George E. Allen

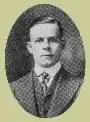
Allen as Cumberland College coach (circa 1916)

In 1916, Allen served as head football coach for Cumberland College Bulldogs in Lebanon, Tennessee, for one game, during which his alma mater Cumberland University suffered the greatest loss in the history of college football to Georgia Tech by a score of 222 to 0. A favorite is his account of the Georgia Tech-Cumberland U. football game in 1916. Cumberland's fullback and captain, George Allen himself, made the best run of the game for his hard pressed side: "I only lost six yards." He would have made one beautiful punt if his own center had not blocked it with the back of his neck. George recalls: "I once dropped the ball and yelled at another fellow: 'Pick it up.' He yelled back at me, 'Pick it up yourself, you dropped it.'" The score: Tech, 222; Cumberland, 0. Cumberland had actually discontinued its football program before the season but was not allowed to cancel its game against the Engineers. Georgia Tech coach John Heisman insisted on the schools' scheduling agreement, which required Cumberland to pay $3,000 (considered a sizeable sum in 1916 and roughly equivalent to $70,000 currently) to Tech if its football team failed to show.